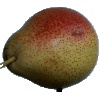
Label: Pear Forelle 1